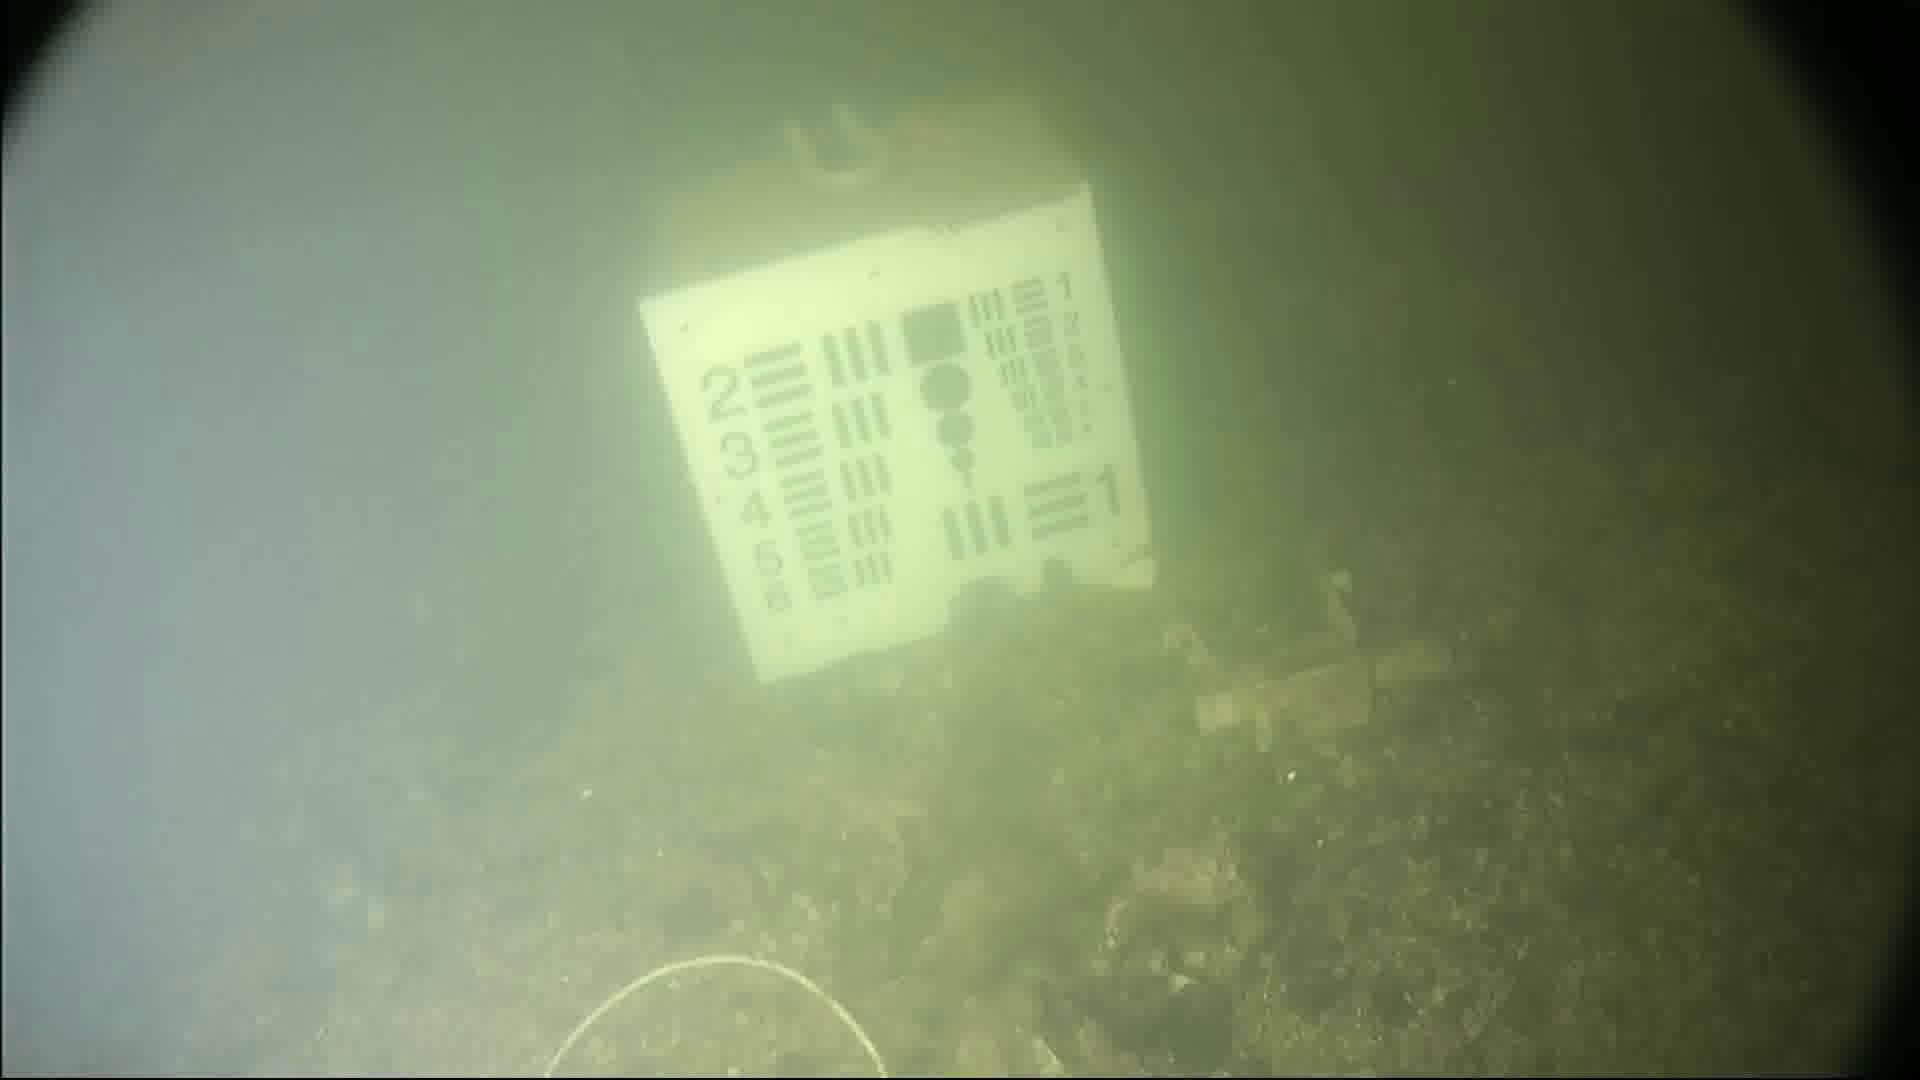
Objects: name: starfish